Life Flows On

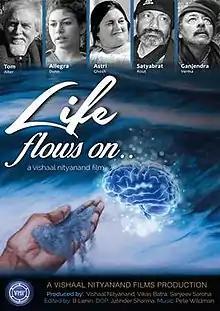
Film poster

Life Flows On ("Crematorium") is a 2016 Indian English-language drama film directed by Vishaal Nityanand. The film has Indian and European cast and crew, produced by Vishaal Nityanand Films, Vikas Batra and Sanjeev Saroha. It's a film dedicated to Global Dementia Challenge and Elderly care, deals with the lives of three dementia patients. The film had its world premiere at ‘Jagran Film Festival’ on 1 October ( International Day of Older Persons ) 2016. It has been released in India on 21 October 2016, with Carnival Cinemas.